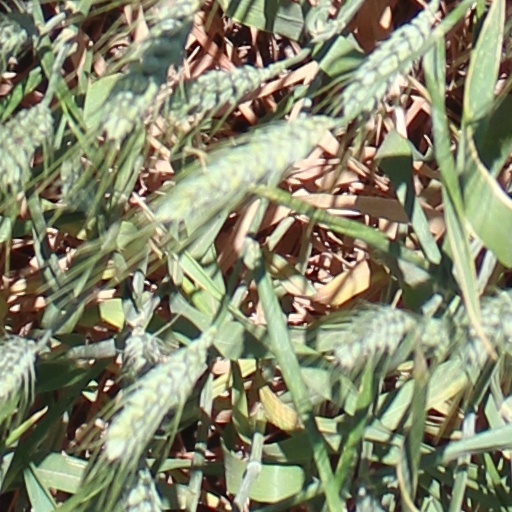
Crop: wheat